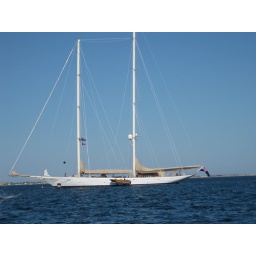
This sail boat towered over all others in the harbor. It was flying an Australian flag